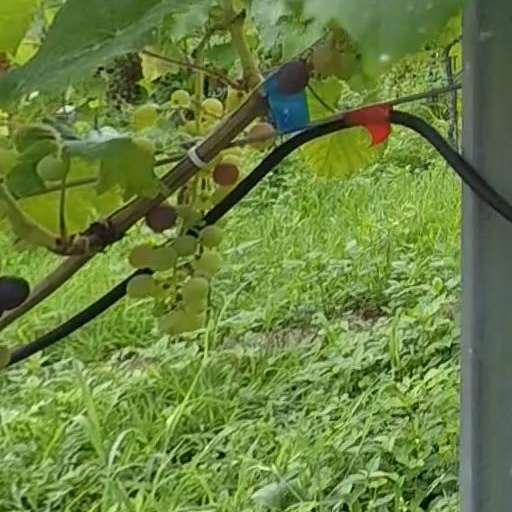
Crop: grape